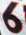
Number: 6